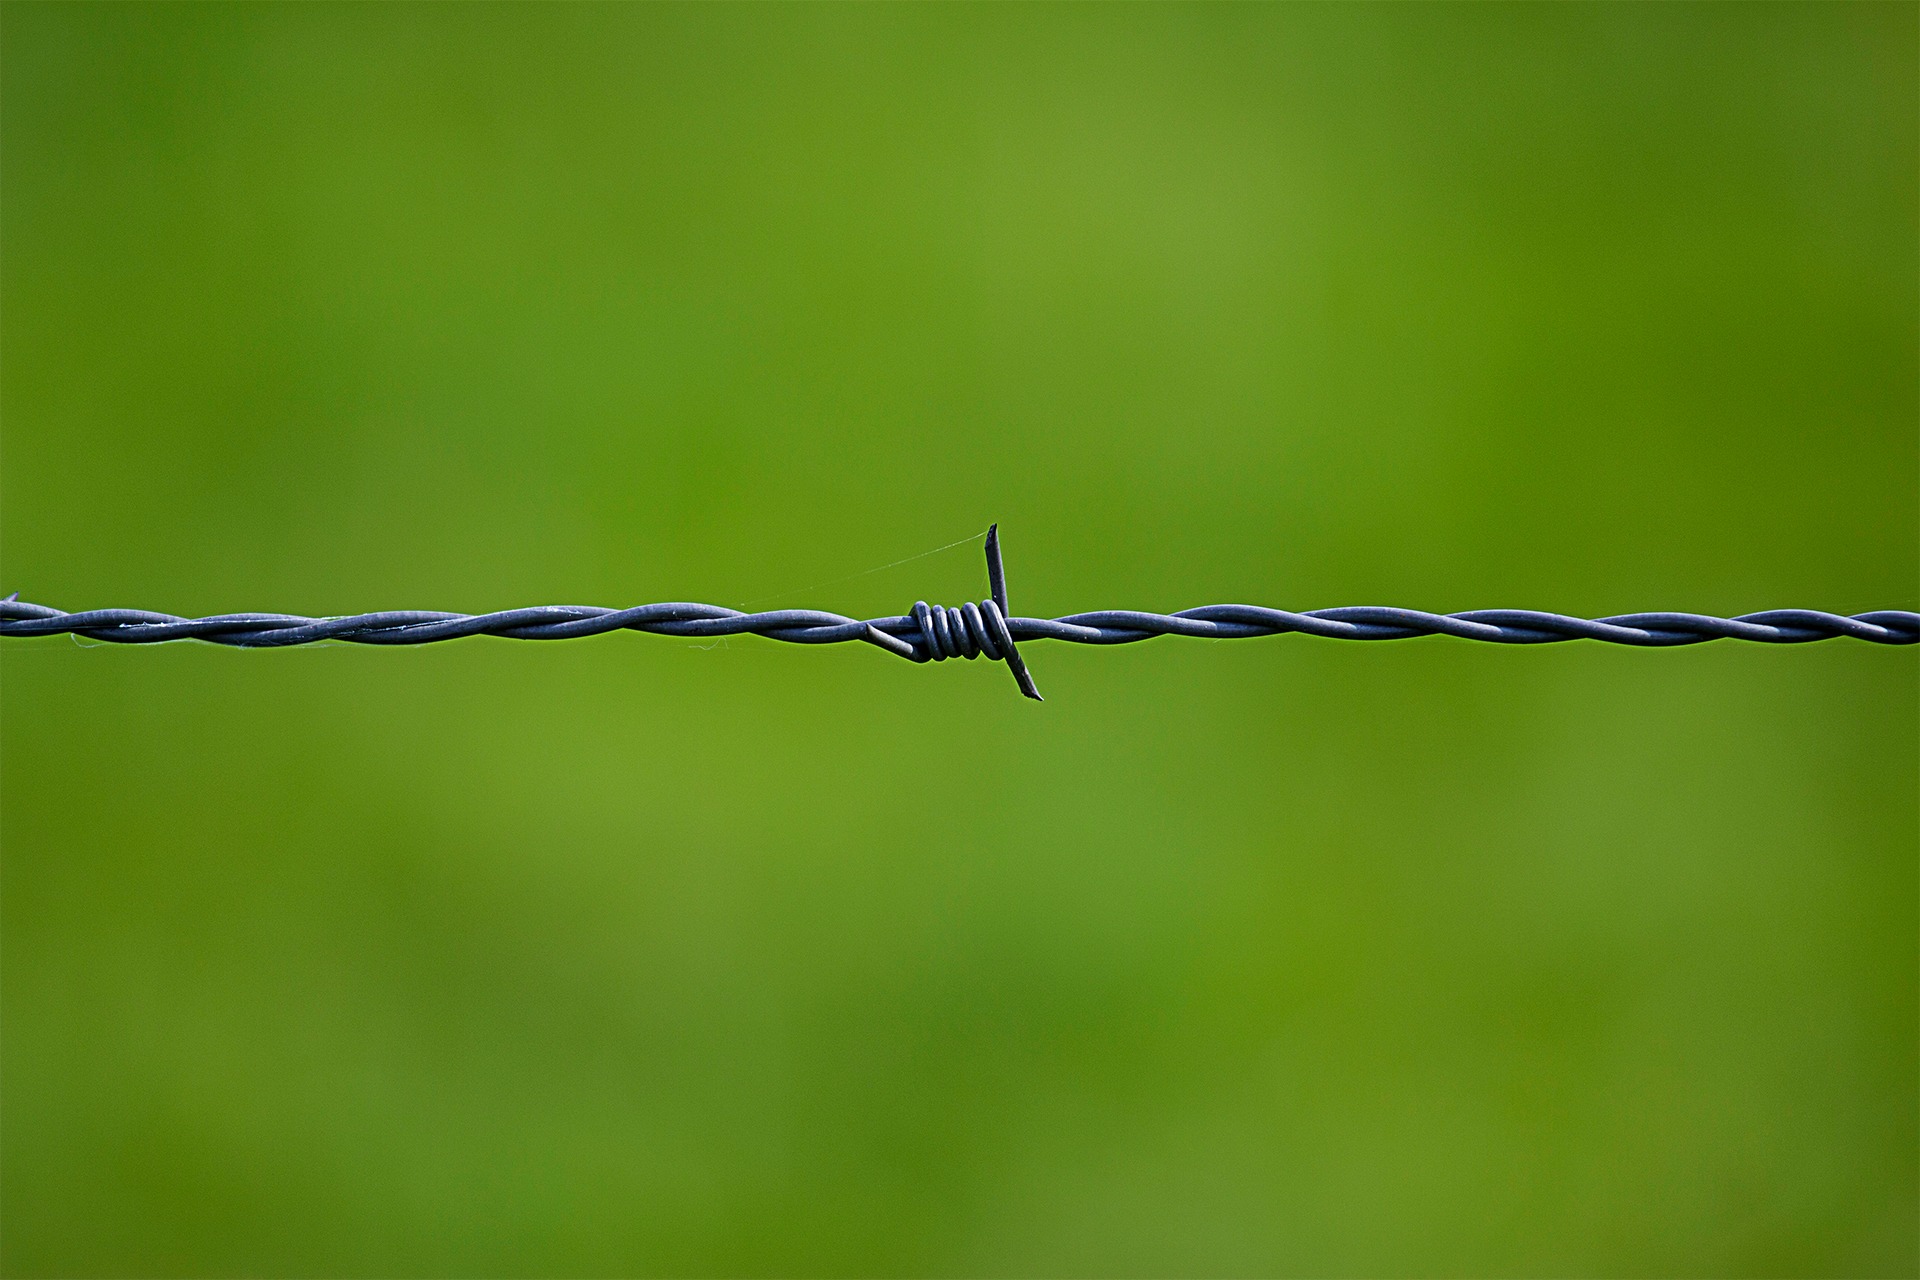
grass, branch, wing, fence, barbed wire, leaf, thorn, wire, line, green, close, security, net, limit, macro photography, tiefensch rfe, demarcation, plant stem, outdoor structure, wire fencing, home fencing